Chenda

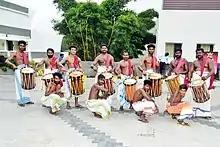
Traditional Mela of Kerala State, South India

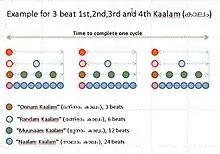
Different "Kalam" (കാലം),degree of geometric speed

A Chenda is taught in a traditional way, the students have to practice on a stone or wood using a strong and thick stick usually made of tamarind tree bark. The learning stick would be 29 cm in length, 3 cm in diameter on one side and 2.5 cm on other side of the stick. Once the learning on stone is finished, students learn on Veekku Chenda (വീക് ചെണ്ട) or the Valam Thala (വലം തല) part of the Chenda which is made of multiple layer of skin. The "Valam Thala Chenda" is played using a long and thin stick. Once the students master to play on "Valam Thala Chenda", the students start learning on the Uruttu Chenda (ഉര്രുട്ട് ചെണ്ട) or the Edam Thala (ഇടം തല) part of the Chenda which will have only one layer of skin.